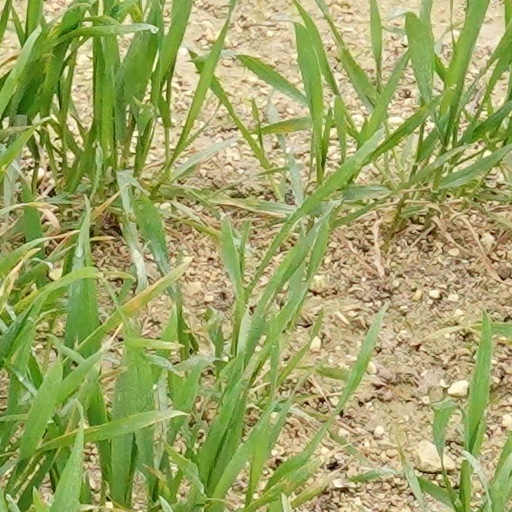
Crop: wheat